Galapagos shark

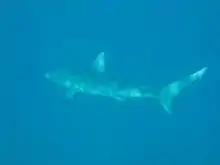
A Galapagos shark off Kure Atoll in the Hawaiian Islands.

The Galapagos shark is often the most abundant shark in shallow island waters. In their original description of this species, Snodgrass and Heller noted that their schooner had taken "several hundred" adult Galapagos sharks and that "thousands" more could be seen in the water. At the isolated Saint Peter and Paul Rocks along the Mid-Atlantic Ridge, the resident Galapagos sharks have been described as "one of the densest shark populations of the Atlantic Ocean". At some locations they form large aggregations, though these are not true schools.